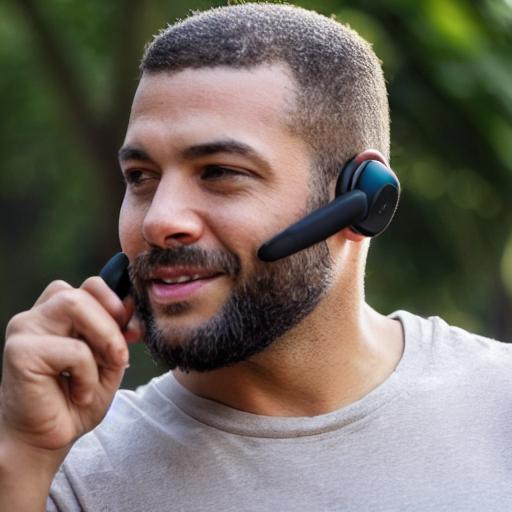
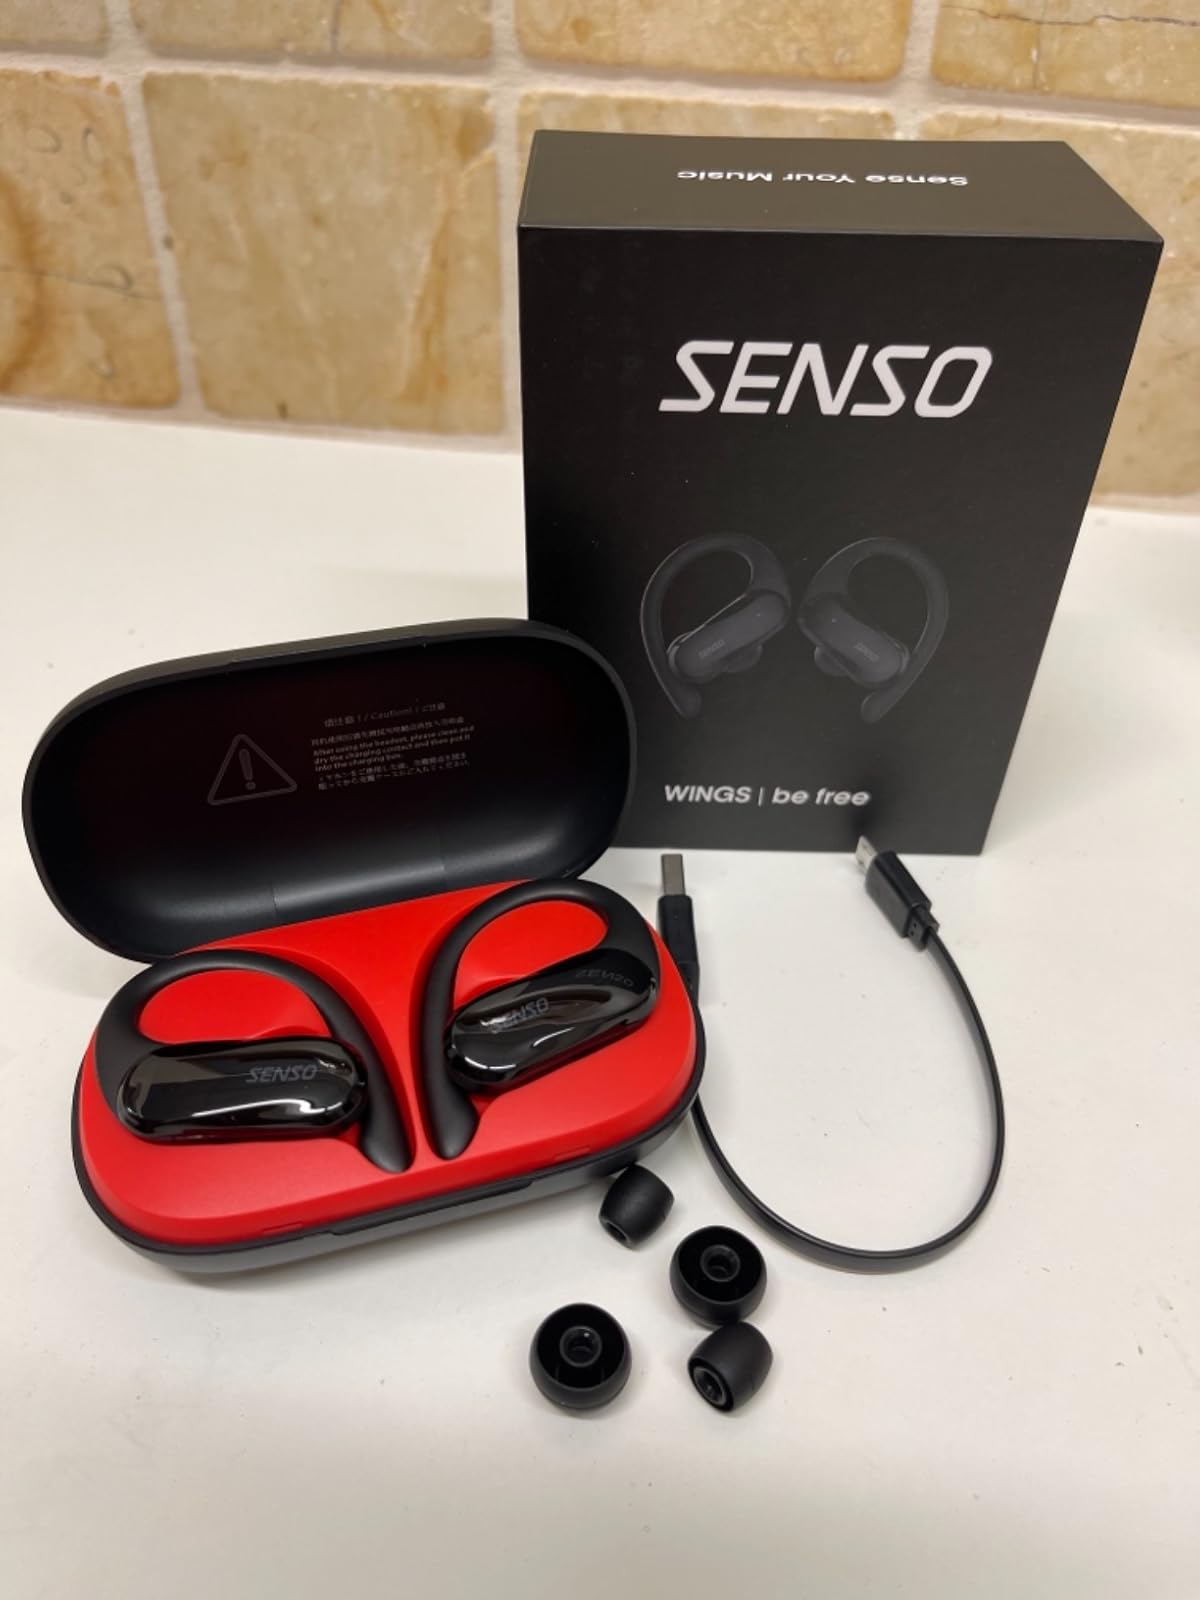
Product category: earbuds
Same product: no